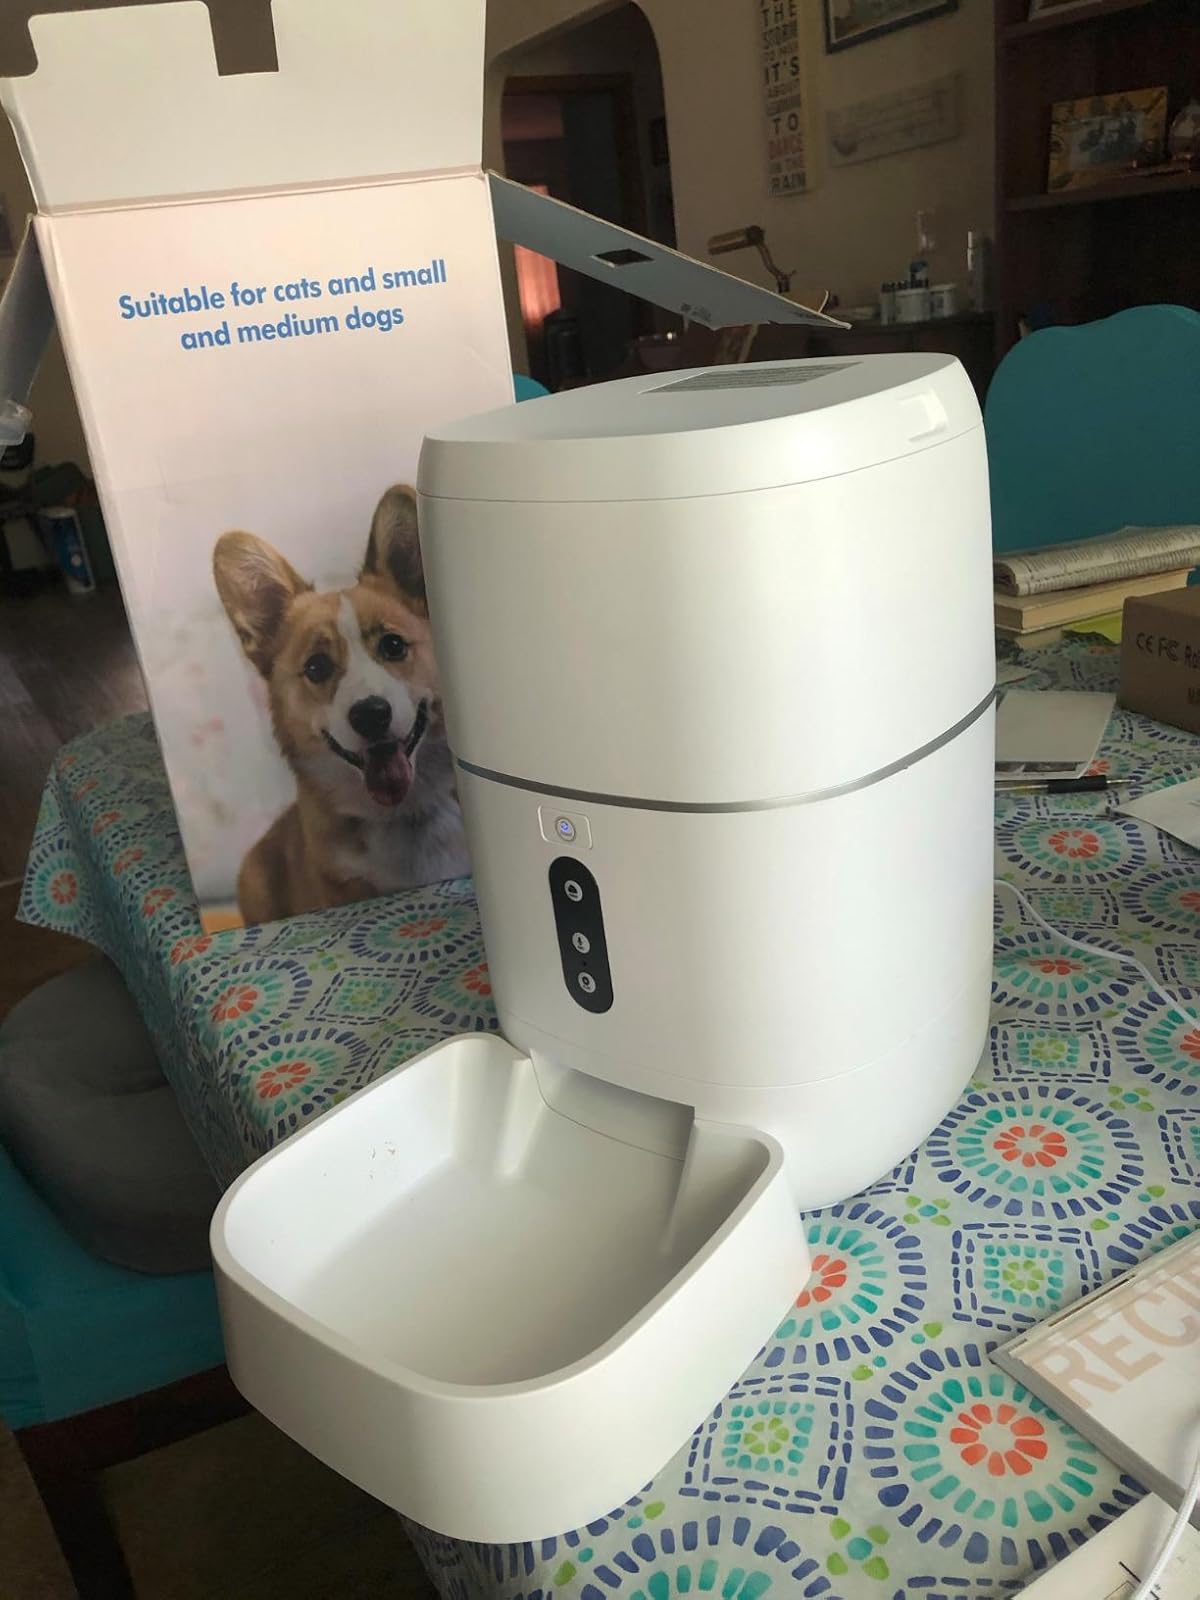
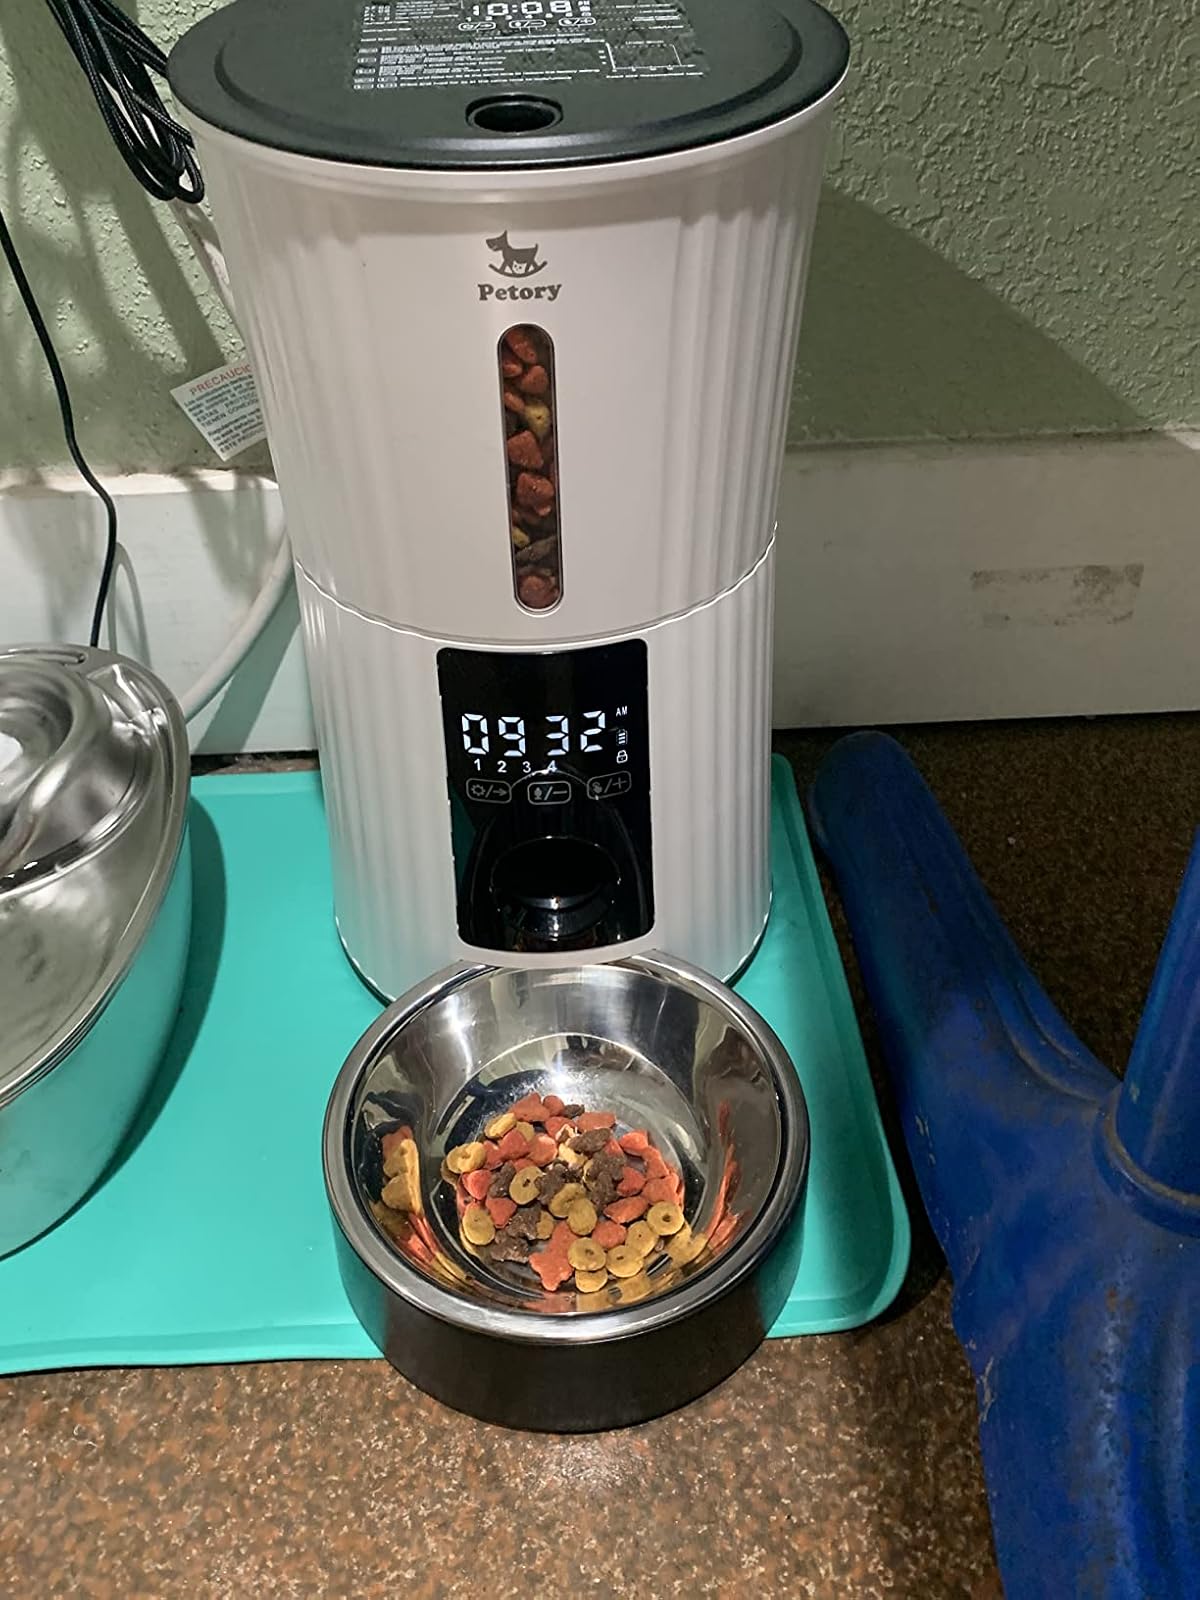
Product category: items_feeder
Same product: no